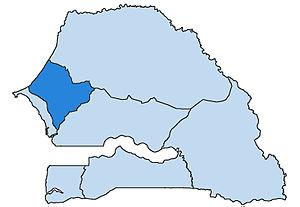
Le diocèse de Thiès est l'un des sept diocèses suffragants de Dakar. Érigé le 6 février 1969 par division de l’archidiocèse de Dakar, il est situé à 70 km au nord-est de la capitale du Sénégal. Son premier pasteur fut Mᵍʳ François-Xavier N'Dione. À sa mort, l’abbé André Sène administra le diocèse.